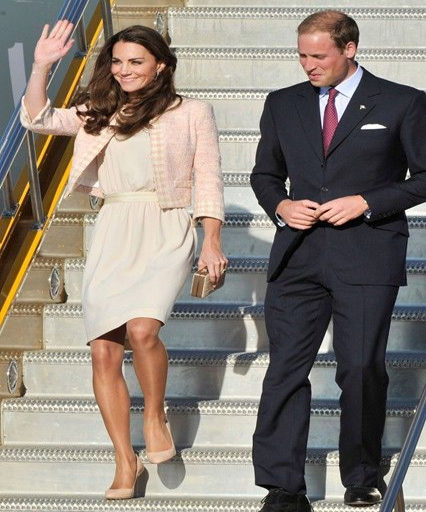
the duke and duchess arrived with person wearing a dress , shoes and links of earrings .